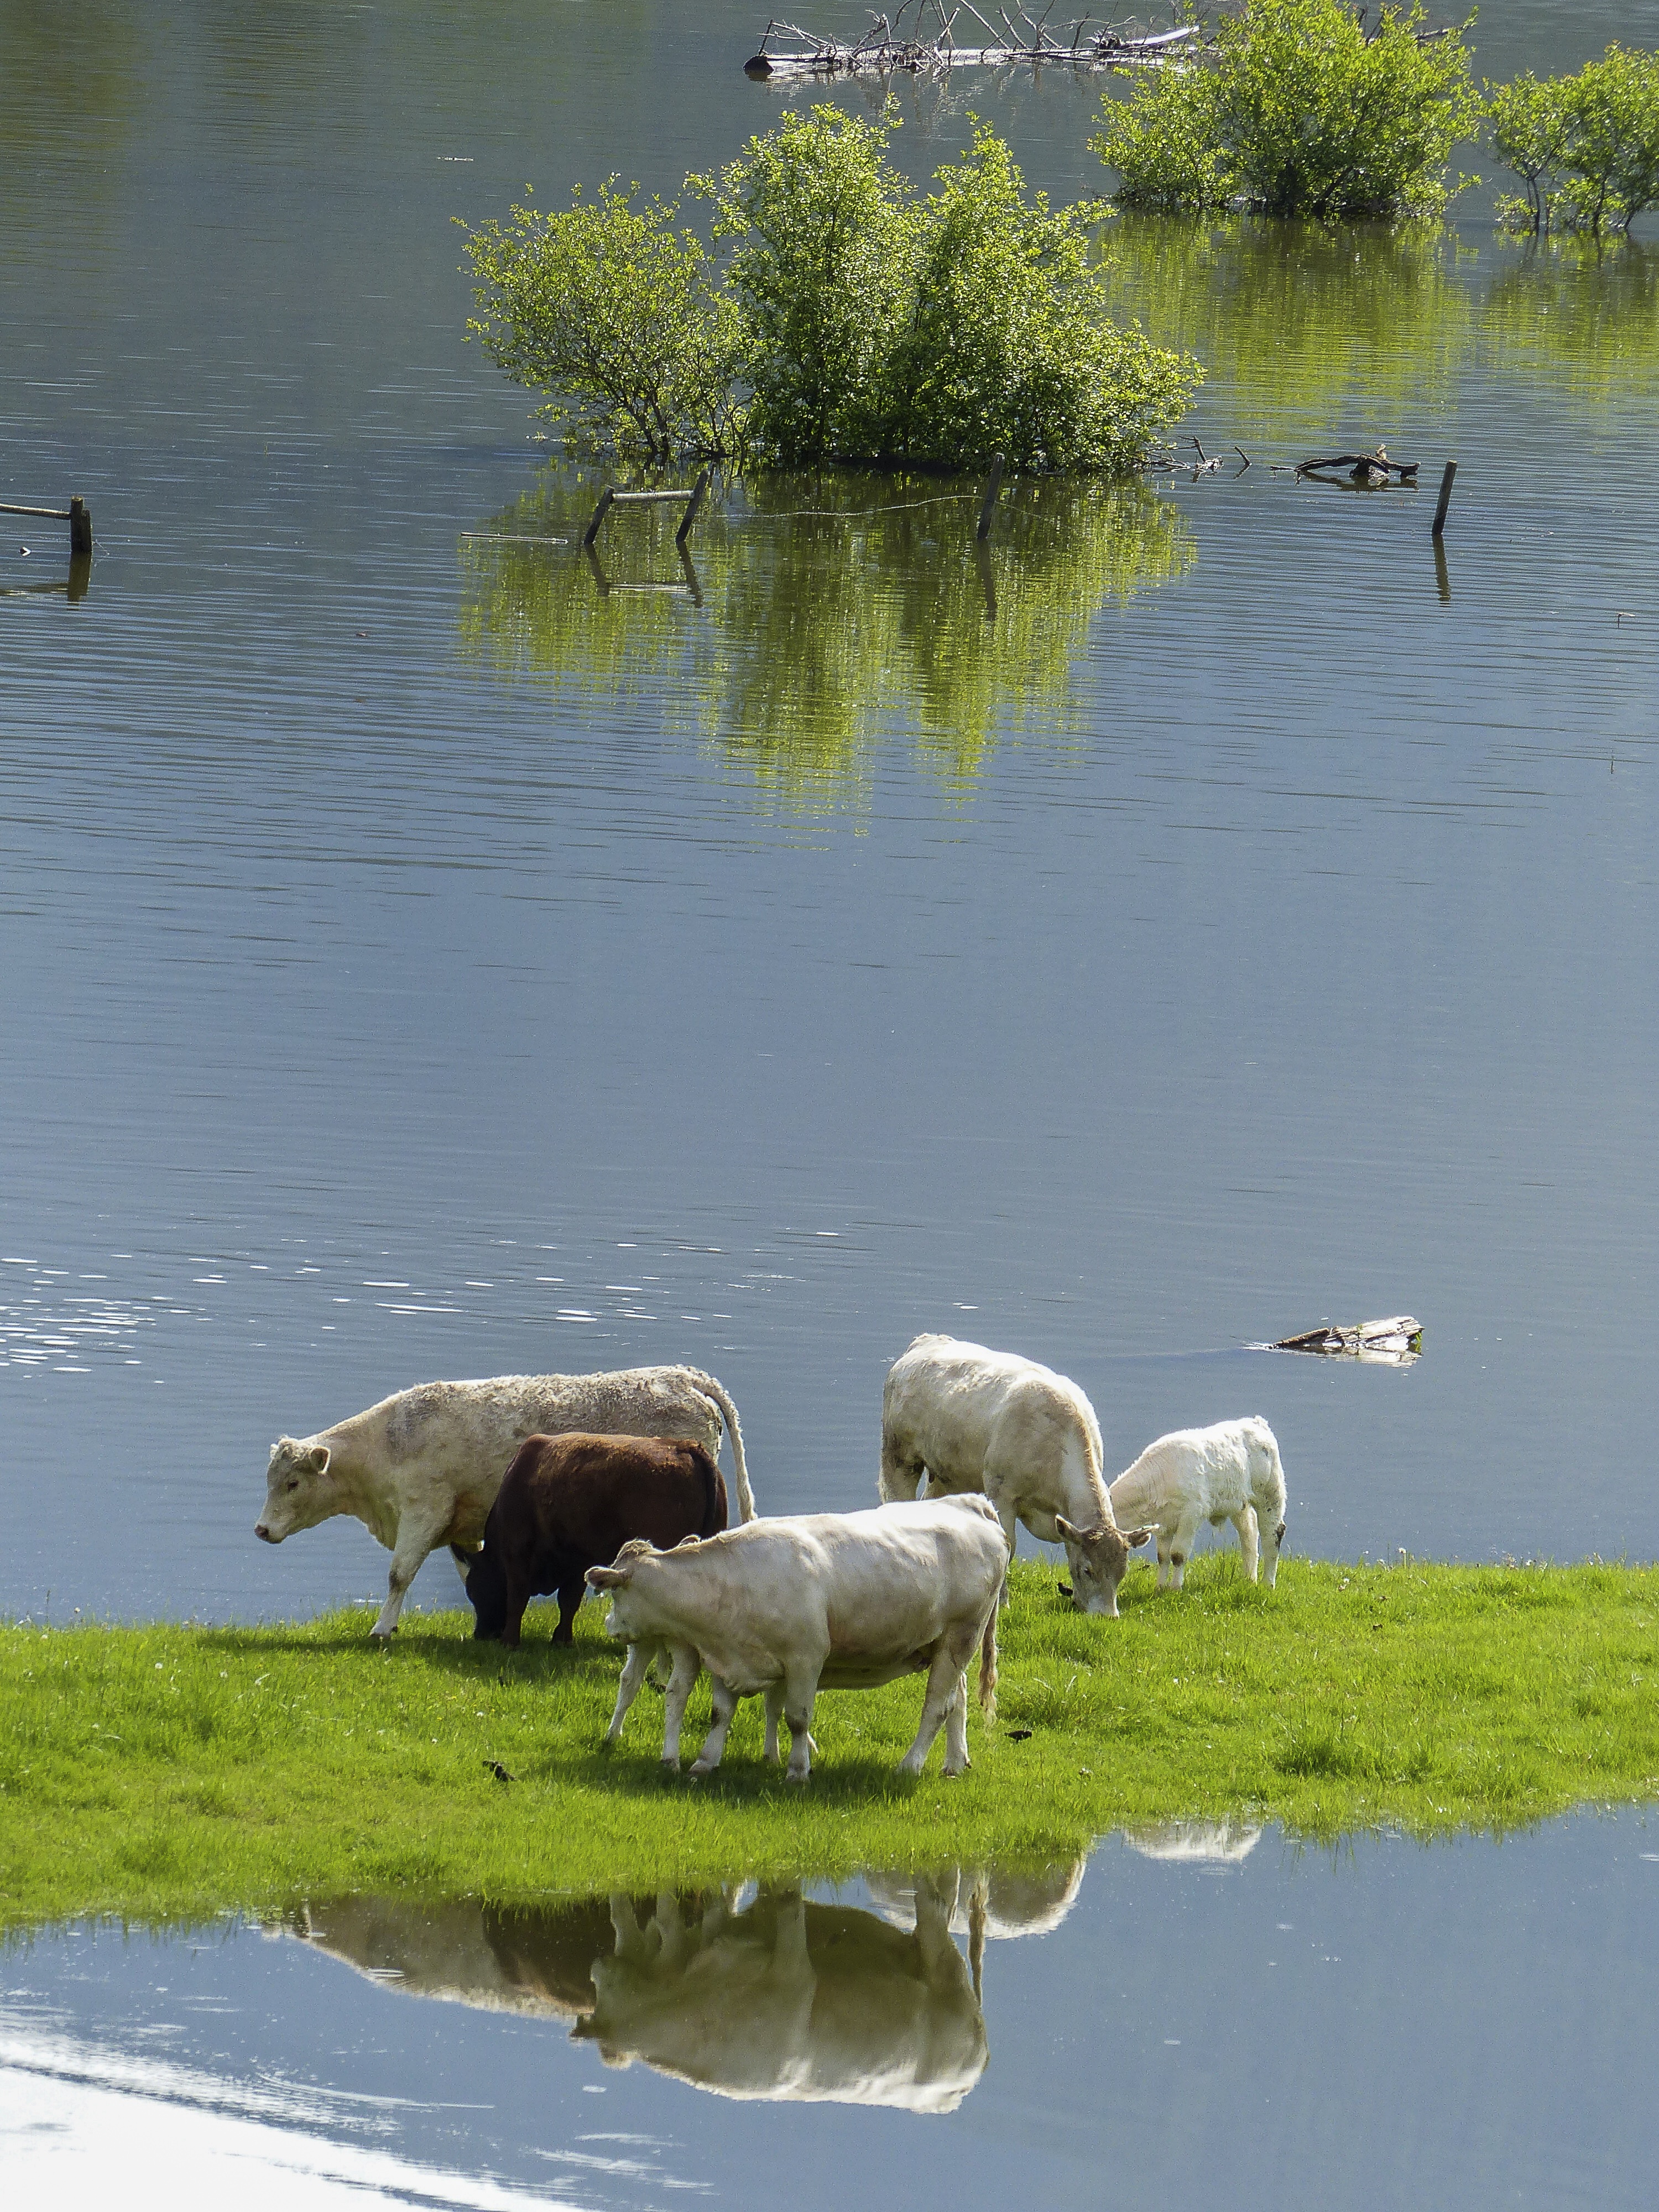
water, nature, outdoor, farm, lake, country, wildlife, reflection, cattle, herd, farming, ranch, sheep, scenery, fauna, calf, cows, feeding, animals, mammals, wetland, disaster, sheeps, large, flooding, water bird, mirroring, food chain, ranch animal